Josef Bílý

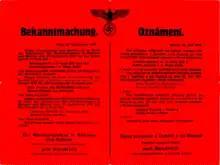
Notice by Reinhard Heydrich announcing the execution of Gen. Josef Bílý and other members of the resistance

Immediately after the Germans began occupying Czech territory in March 1939, Bily joined the resistance. He became a member of the so-called Council of Elders, among whose other members were generals Alois Eliáš, , and Sergej Vojcechovský. The formation of this group led to the establishment of an illegal anti-Nazi military resistance organization, Defense of the Nation (ON), at the end of March 1939. On 30 June 1939, Bílý became its commander, subordinate only to the Provincial Commander in Bohemia, General Hugo Vojta, and the Provincial Commander in Moravia, . After a series of arrests, the Gestapo managed to partially paralyze ON. Beginning in December 1939, Bily lived in hiding. On 14 November 1940 he was arrested by the Gestapo in a cottage in Harus Hill in the village of Radňovice near Nové Město na Moravě and imprisoned in Prague at Pankrác and Terezín.